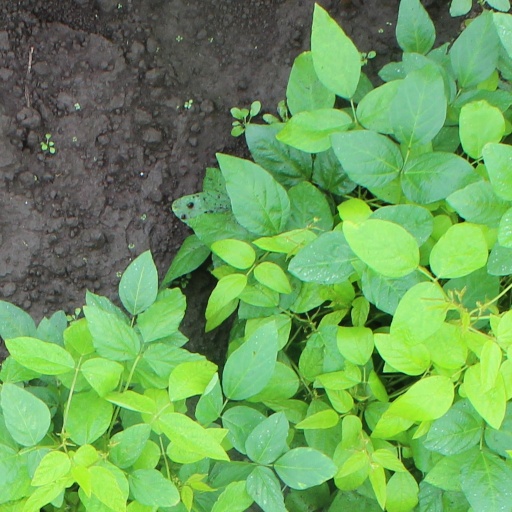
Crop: soybean